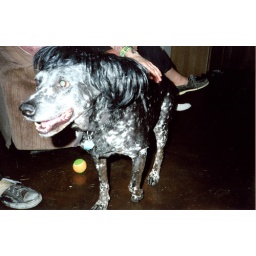
he left dog messages in our sleeping bags too. Star of the show.